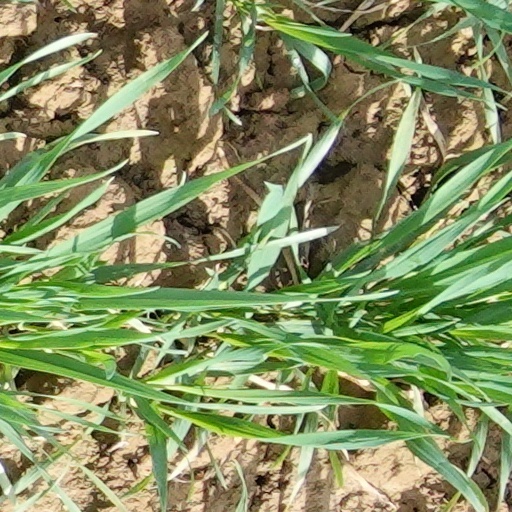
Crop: wheat